Dance in Zimbabwe

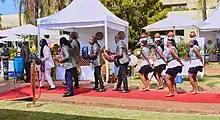
Traditional mbira dance in Harare

Traditional dance in Zimbabwe is constantly changing. Traditional dance must adapt to the changing times without becoming too Westernized in order for the traditional culture to remain. The people of Zimbabwe encourage change, but they want to do it within themselves, not change through outside cultural influences. Traditional dances must accommodate change in order to remain tradition, and continue to withstand the test of time. The traditional purposes for many dances have changed, the reason for performing dances change, however the meaning and significance of the dances remain constant. Conventionally, the people of Zimbabwe dance for important people, for example, on the tarmac at the airport at the arrival of Government officials. Traditionally, Zimbabwean dance is not set for the concert stage. A dance, such as a ritual of spirit possession, may last twelve hours, or even days in length. Time is a very important aspect of these dances because the dancer must have time to enter the spirit world of possession, and re-enter the material world. This spiritual experience is difficult to perform on a concert stage with limited time, and is often acted out, or abbreviated in concert-type settings. These dances are preferably performed in a natural setting. In neo-traditional dances, on the other hand, the contexts of the dances have changed, and are considered to be 'traditional-like'. The dance may carry the same importance, and even comprise the same movements, but since the context has changed, the dance is no longer considered strictly traditional. These neo-traditional dances are wonderful keepers of history, and chroniclers of time change for this reason. As the dances change to reflect cultural changes such as politics, weather, urbanization, and outside influences, they show the timeline of history in the culture. This also results in a highly emotional link to the dances and events that they represent because people are relating to their everyday lives and struggles.